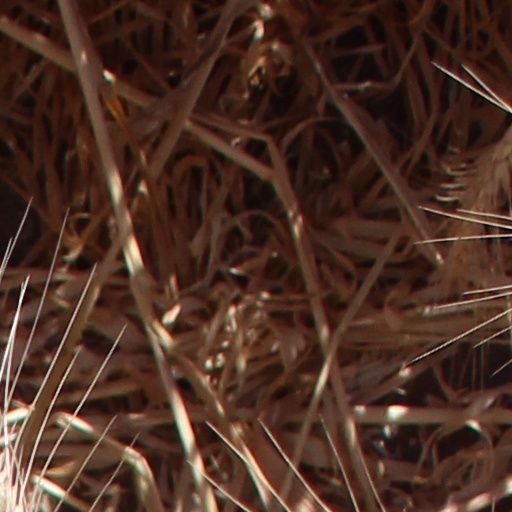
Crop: wheat